Romani culture

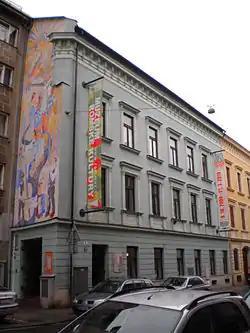
Museum of Romani Culture

Blessed Ceferino Giménez Malla is considered a patron saint of the Romani people in Roman Catholicism. Virgin of Hope of Macarena is considered a patron saint of the Spanish Gypsies.